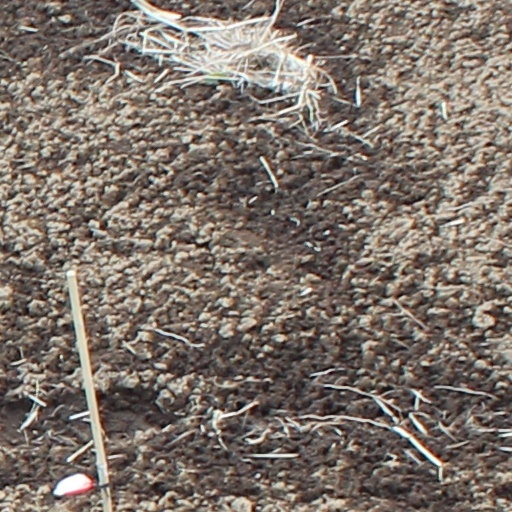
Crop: wheat